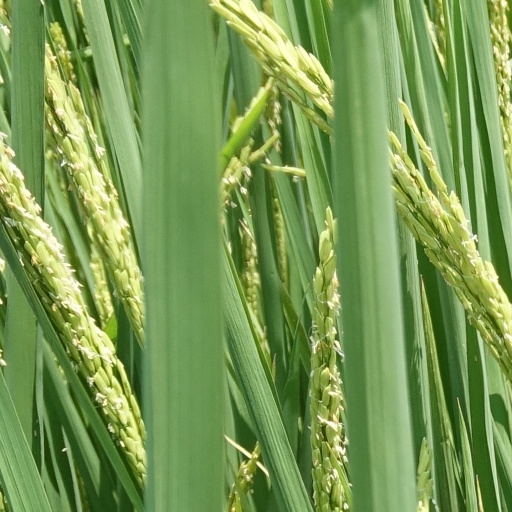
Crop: rice